Token coin

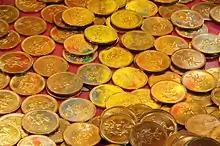
Token coins in an arcade game

In North America, tokens were originally issued by merchants from the 18th century in regions where national or local colonial governments did not issue enough small denomination coins for circulation. In the United States, Hard times tokens issued from 1832 to 1844 and Civil War tokens issued in the 1860s made up for shortages of official money.